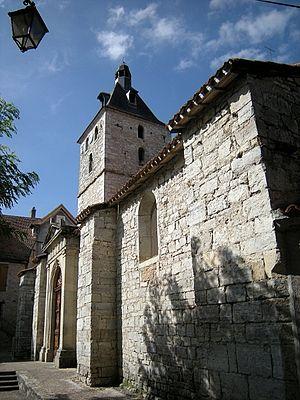
Église de Cajarc dans le département du Lot (France)
Cajarc est une commune française, située dans le département du Lot en région Occitanie.